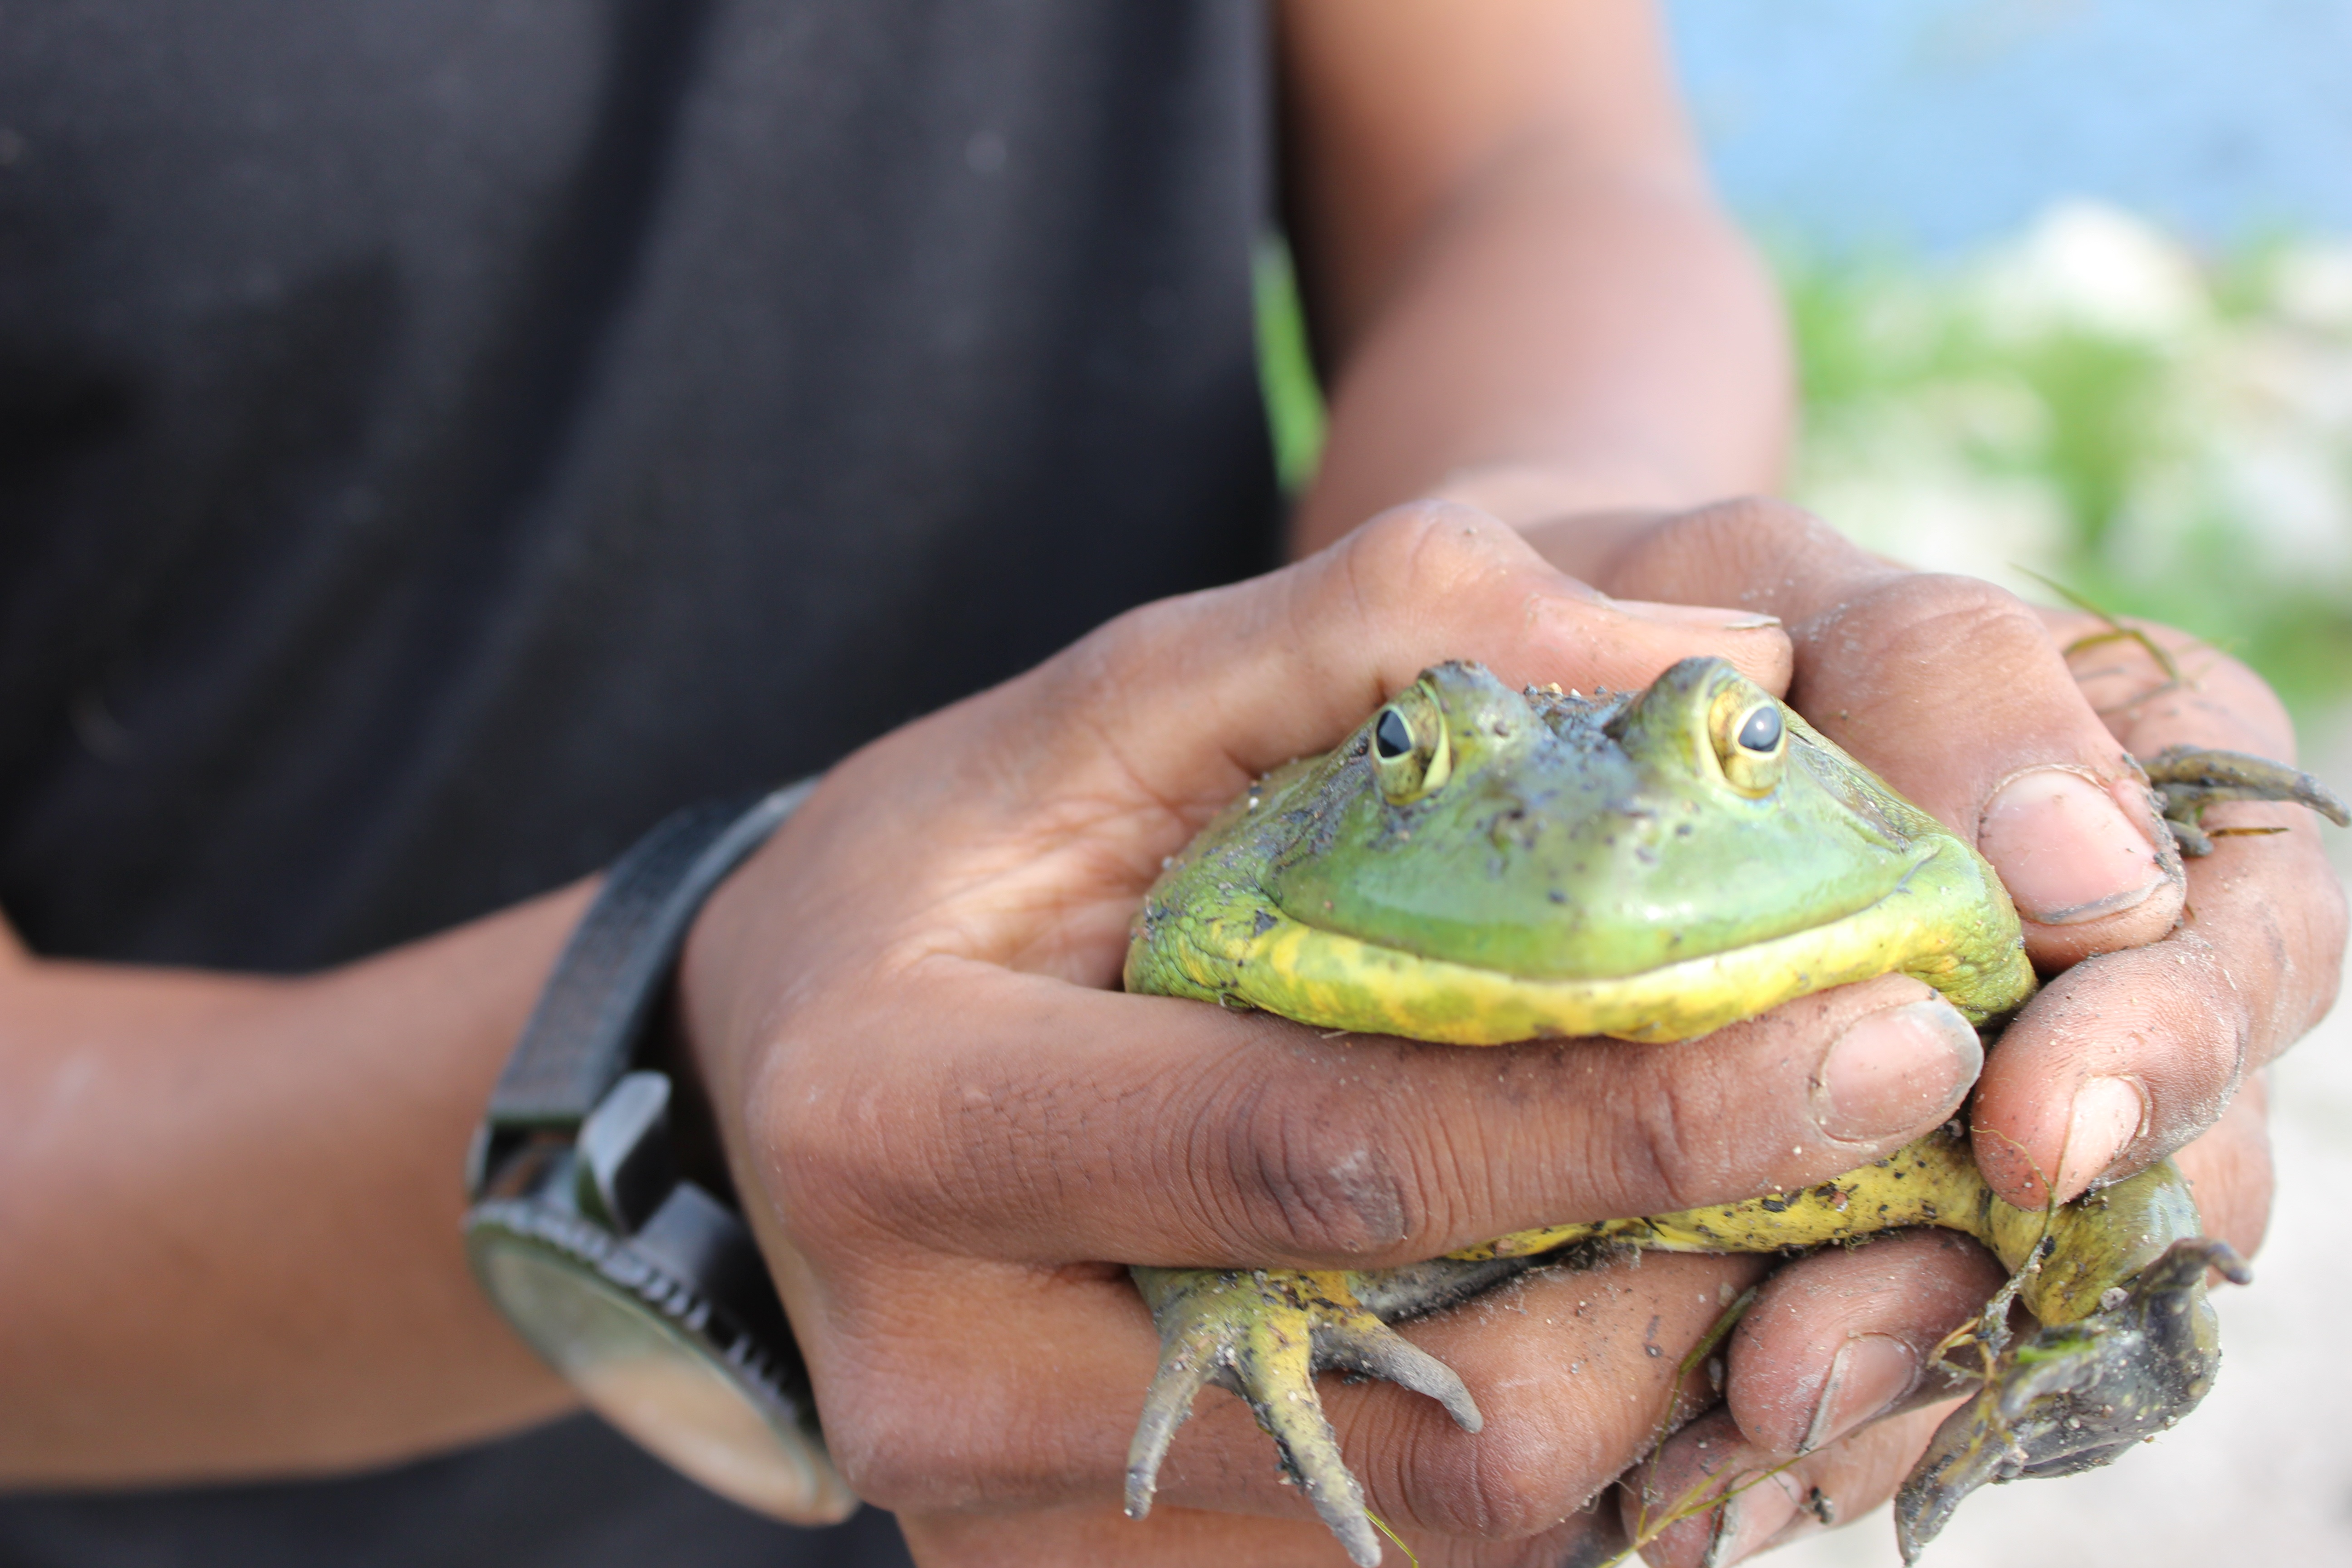
hand, green, frog, reptile, amphibian, fauna, vertebrate